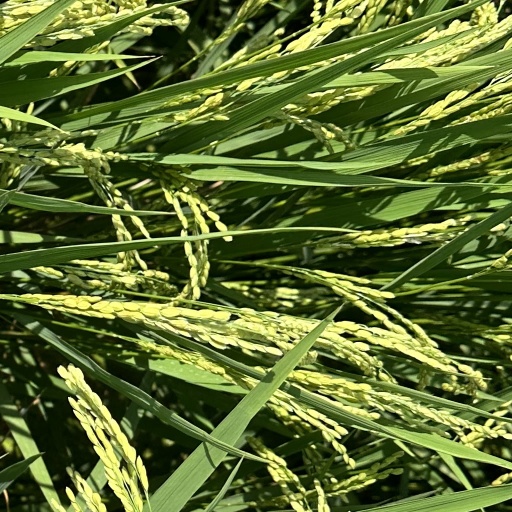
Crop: rice